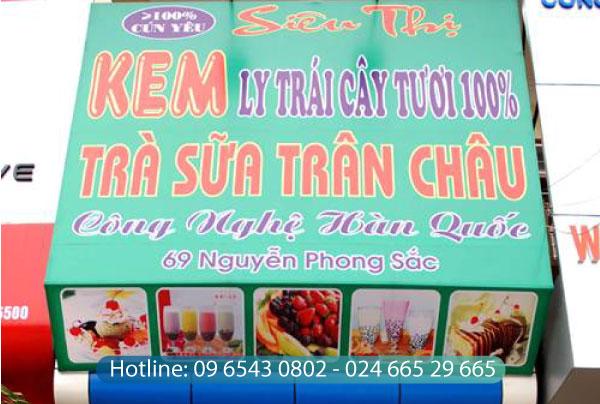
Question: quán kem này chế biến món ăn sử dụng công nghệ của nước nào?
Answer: hàn quốc